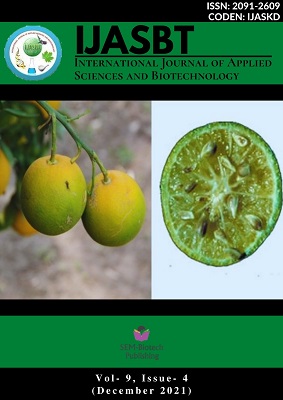
Plant: Citrus
Disease: citrus greening disease